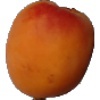
Label: apricot